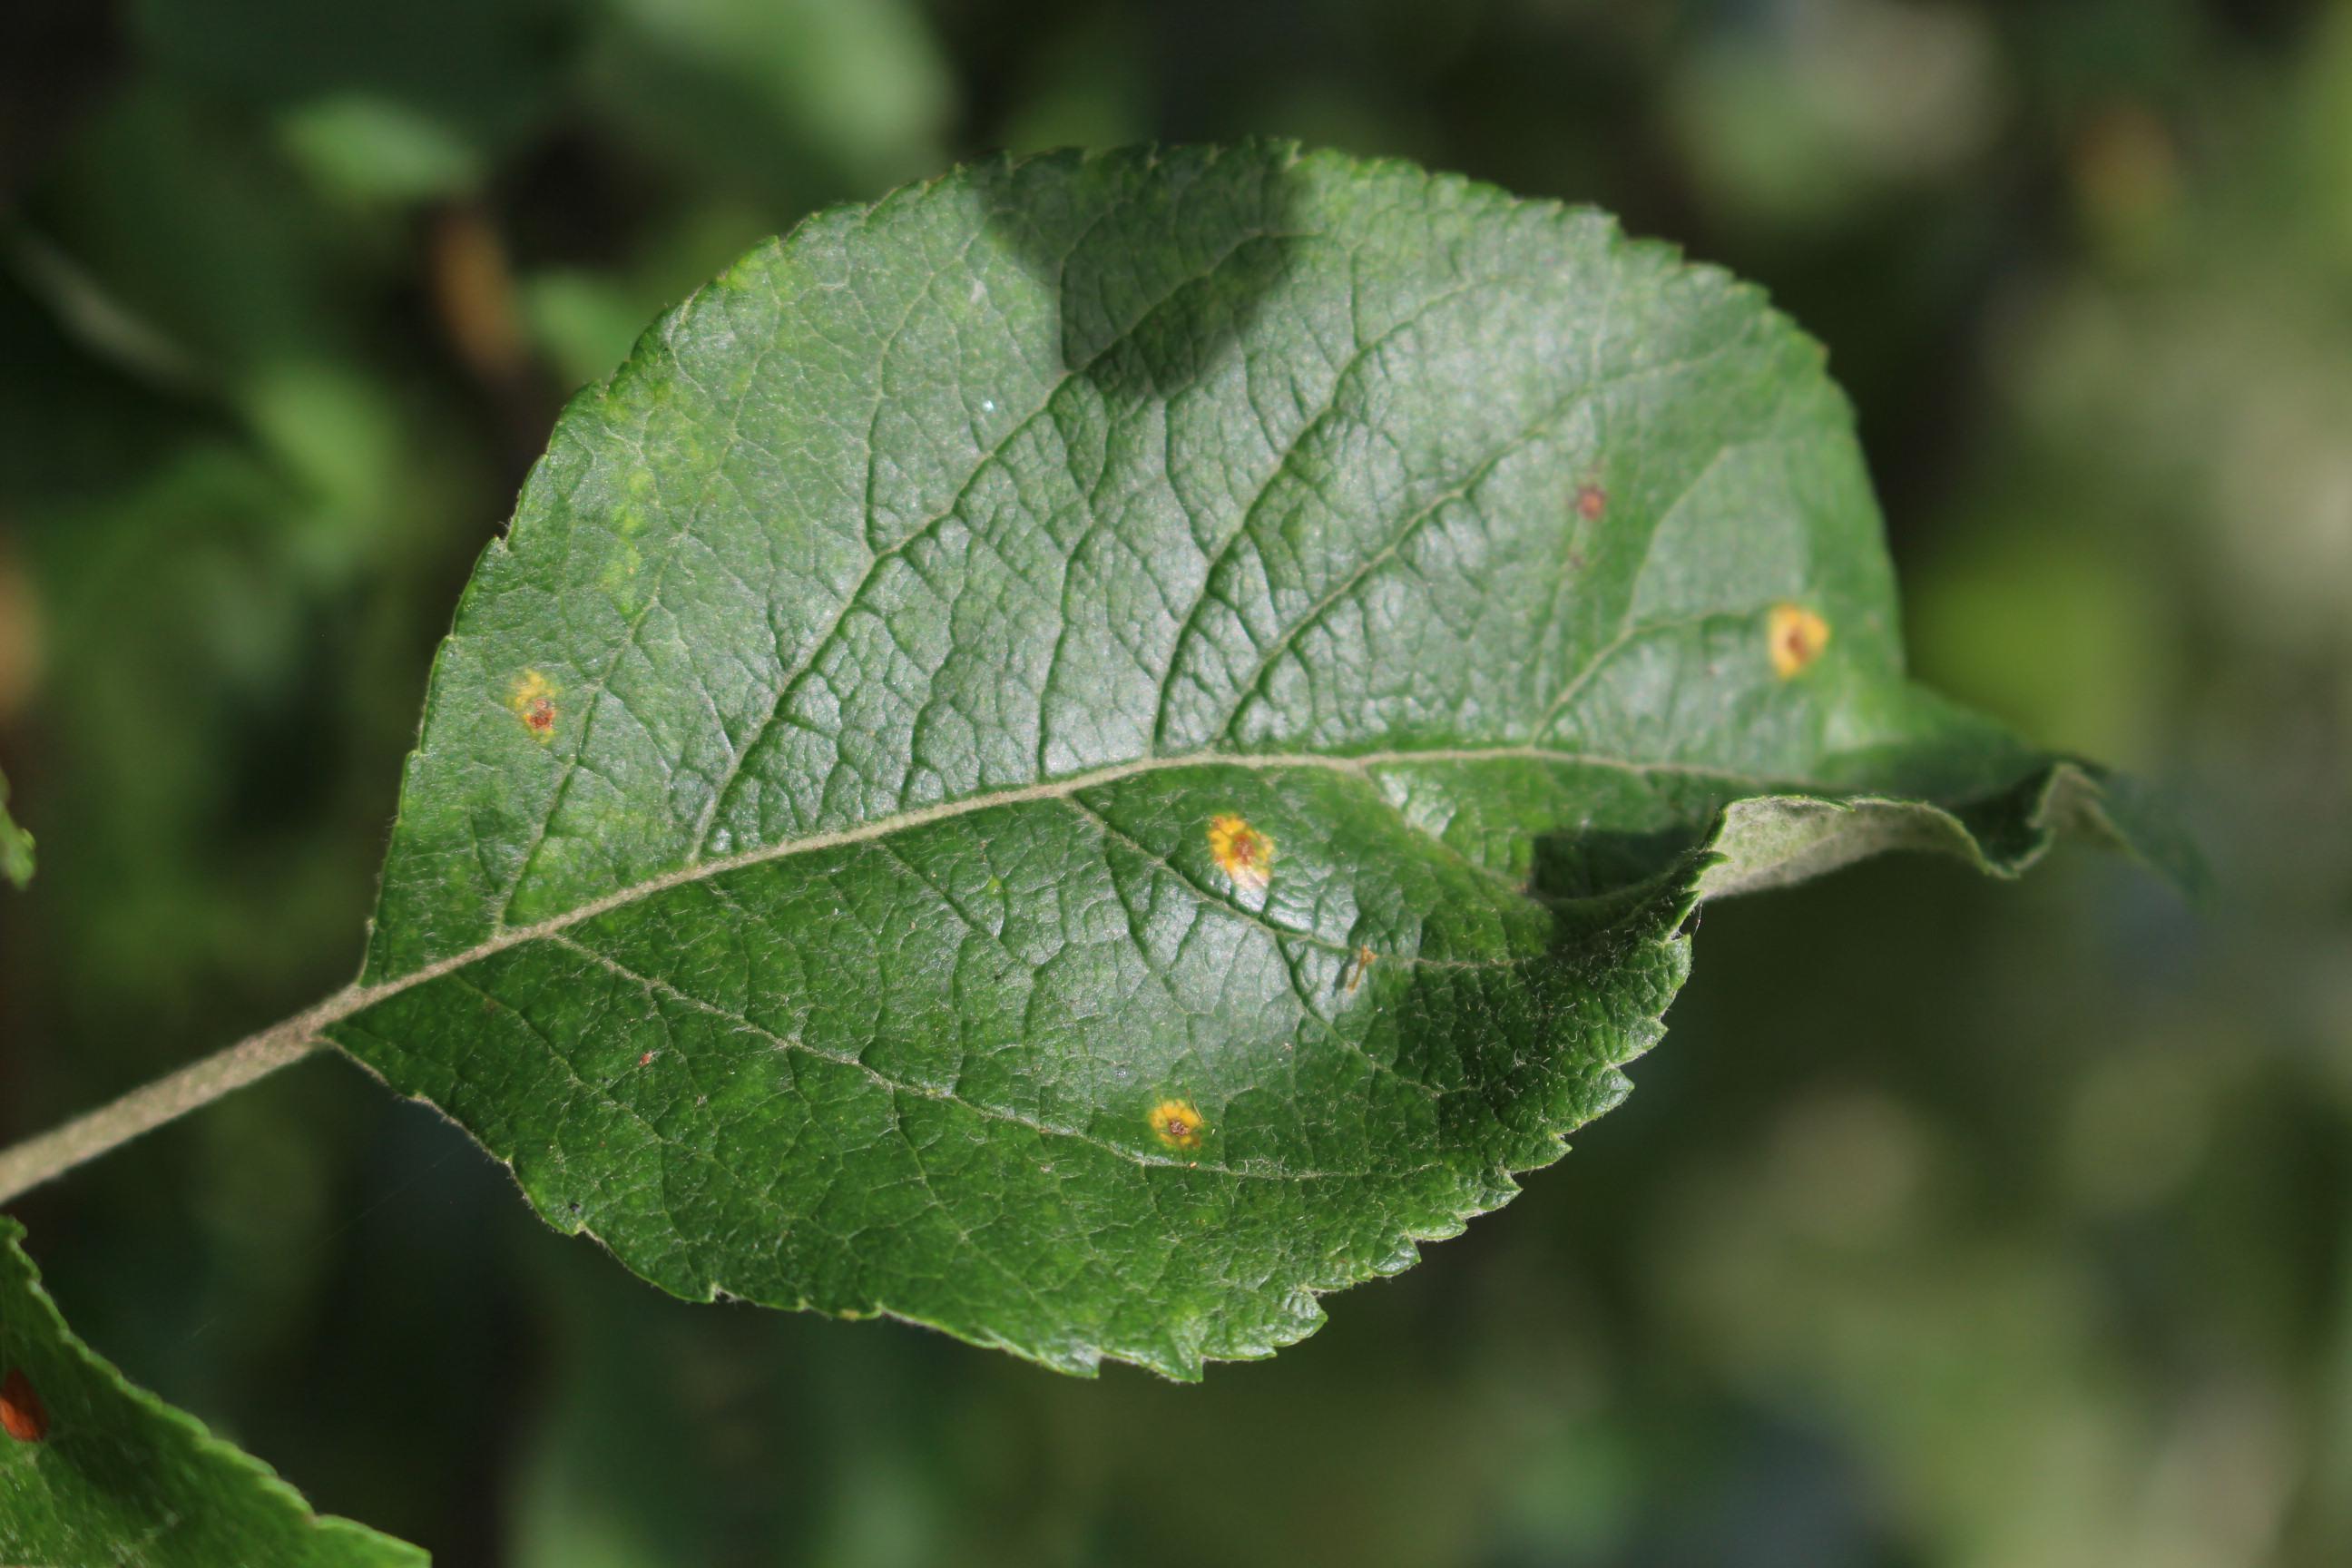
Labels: rust, frog_eye_leaf_spot